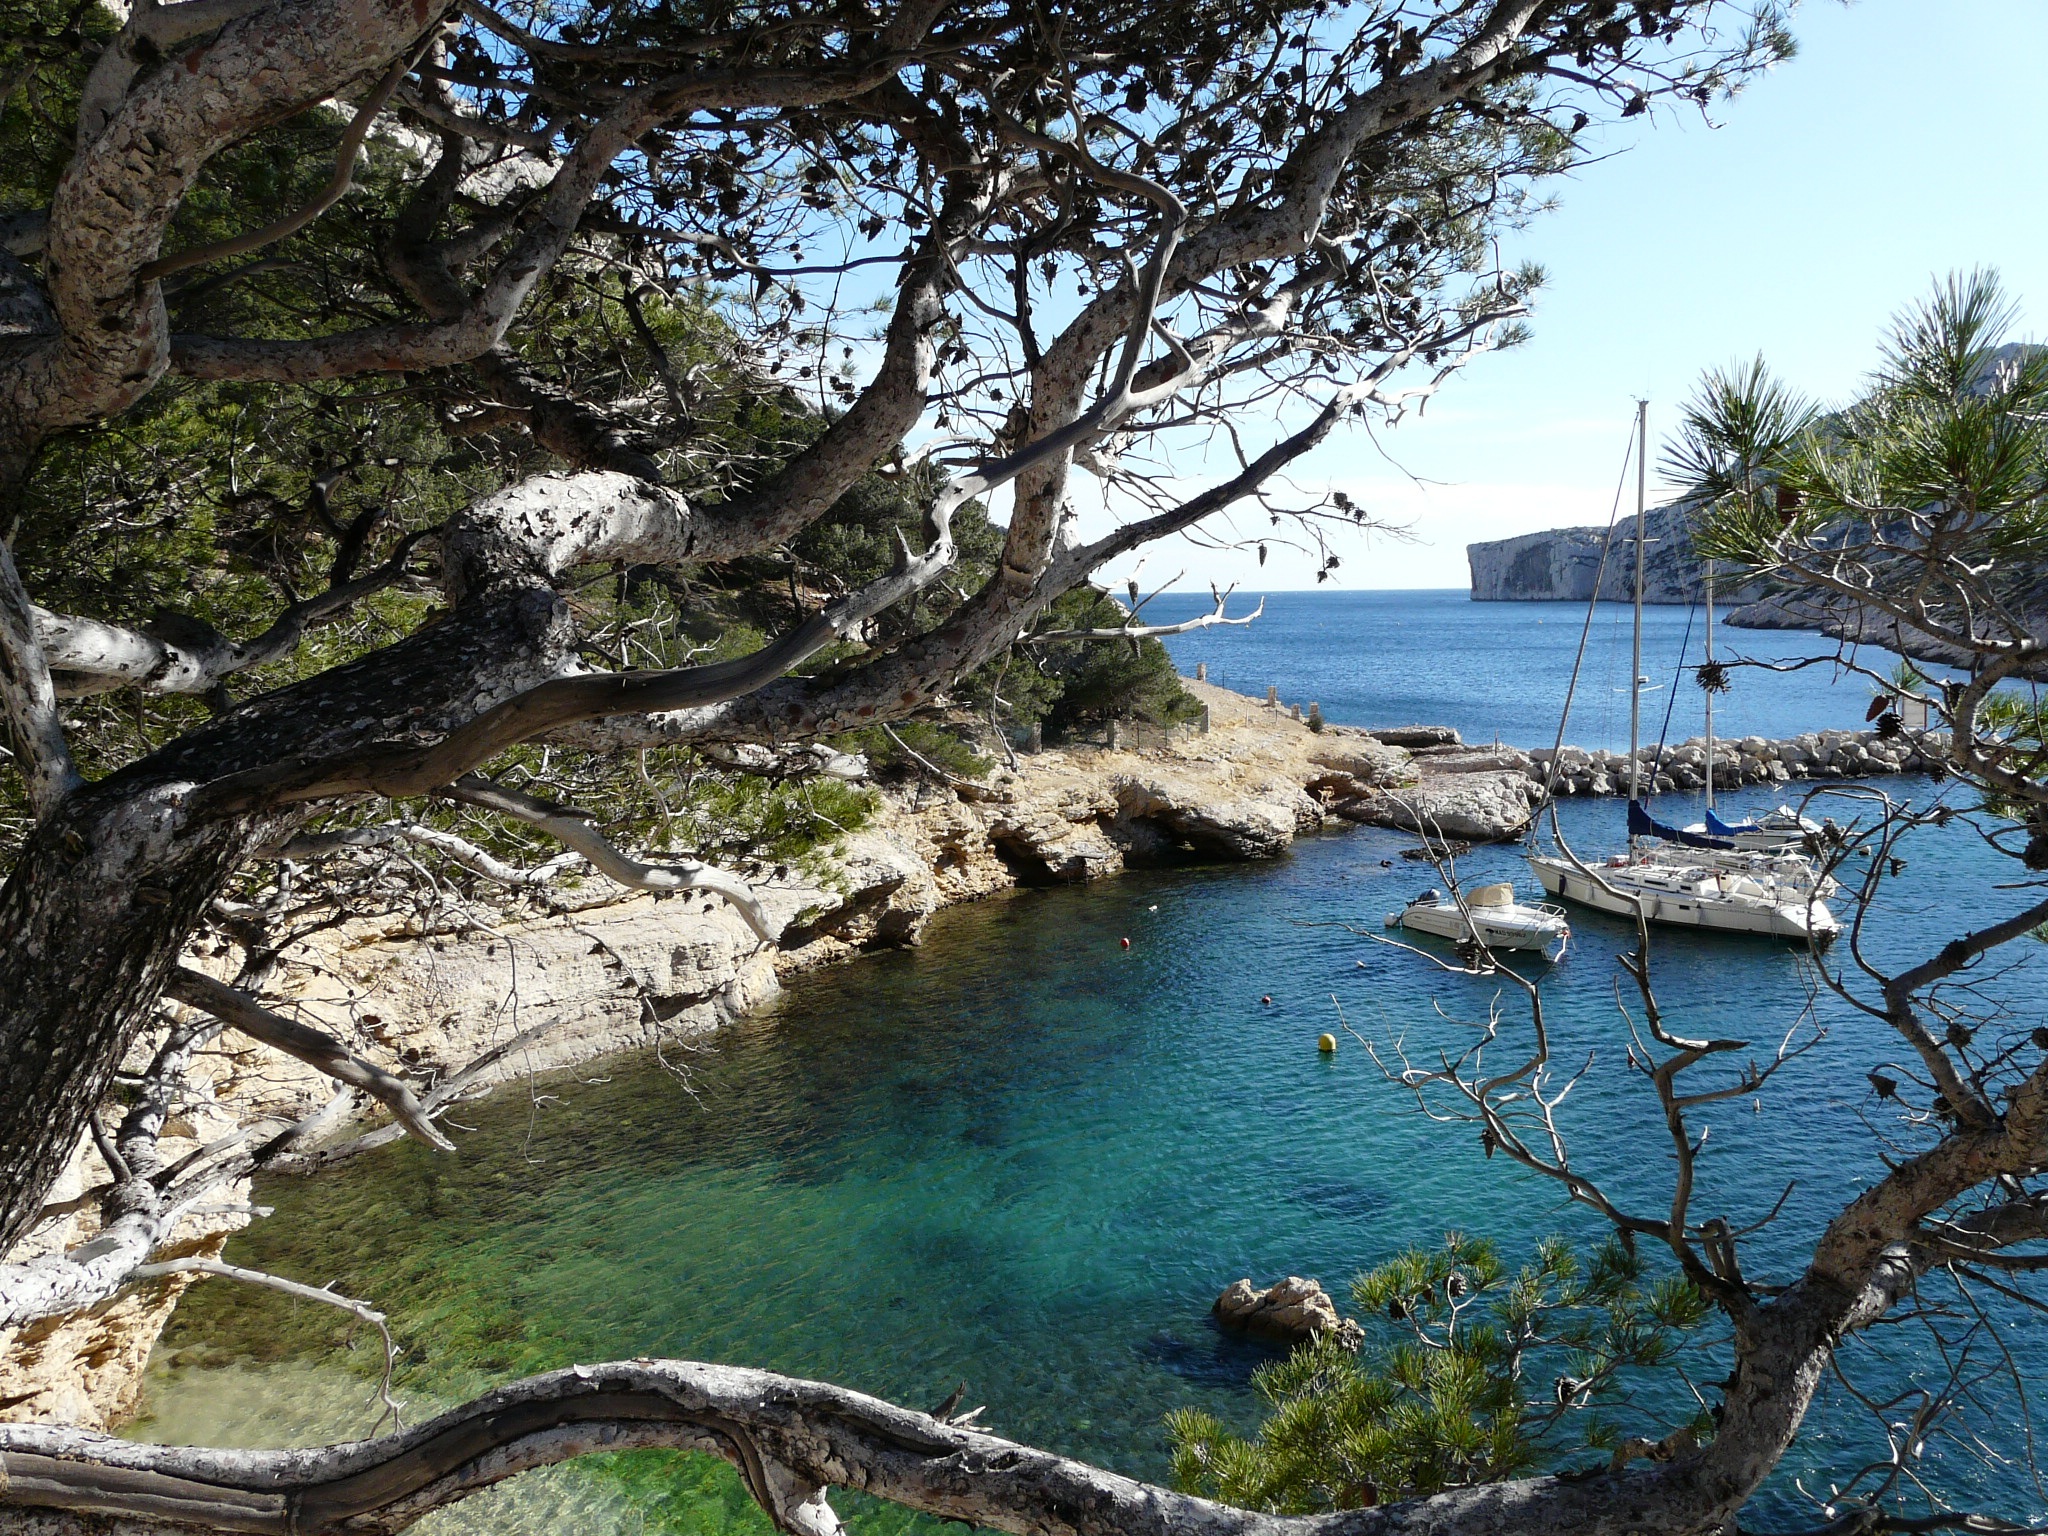
sea, tree, water, flower, lake, river, pond, france, cove, bay, body of water, marseille